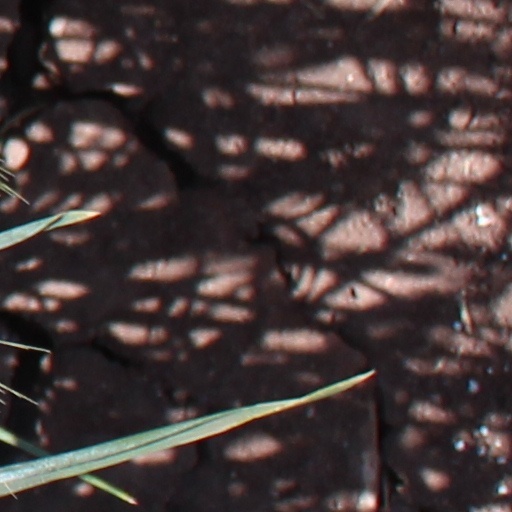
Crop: wheat